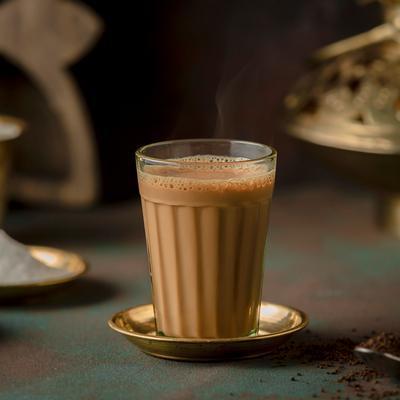
Dish: chai